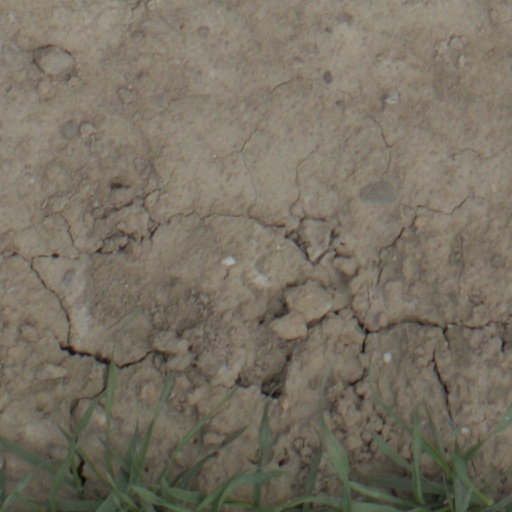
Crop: wheat